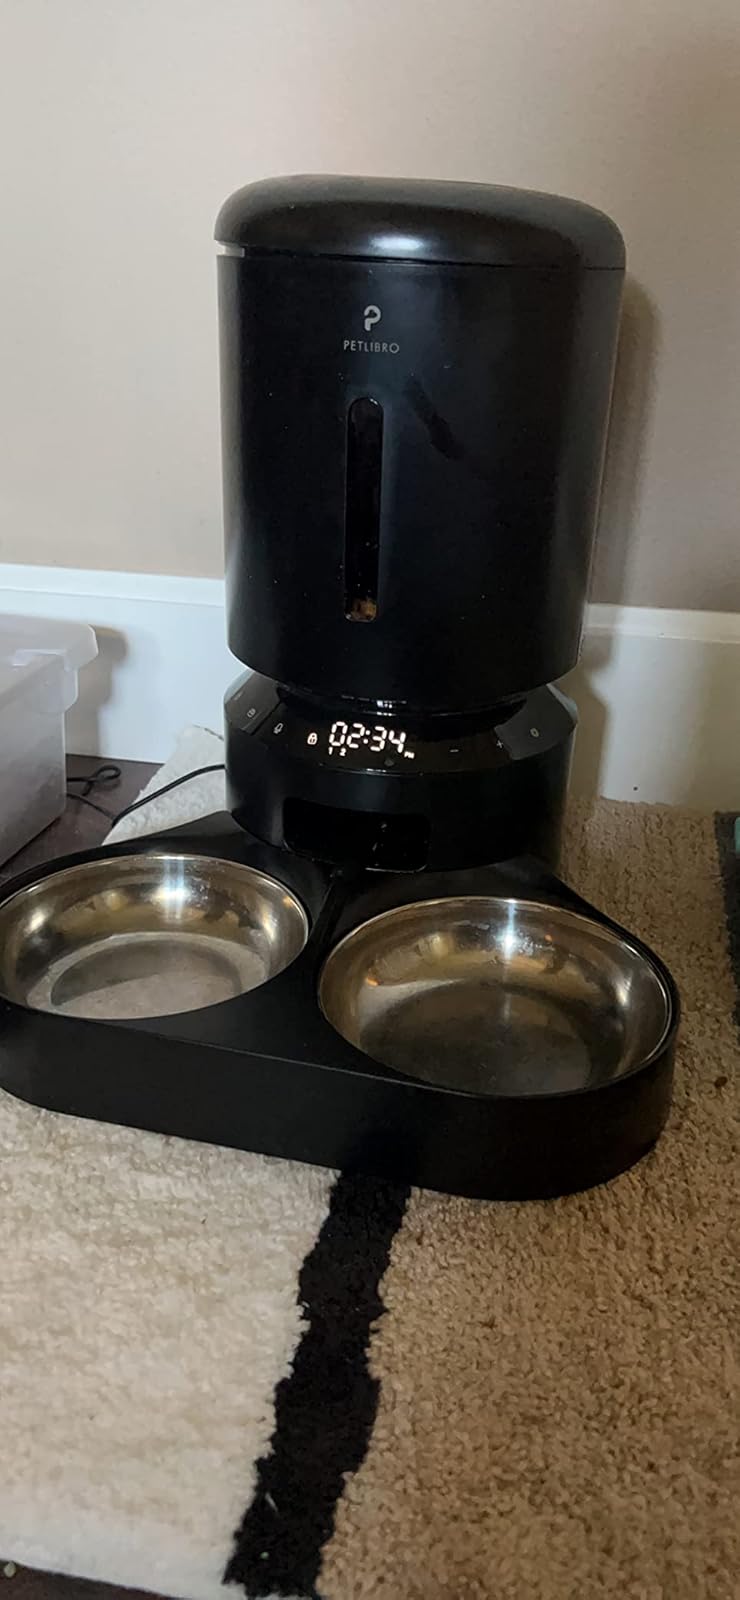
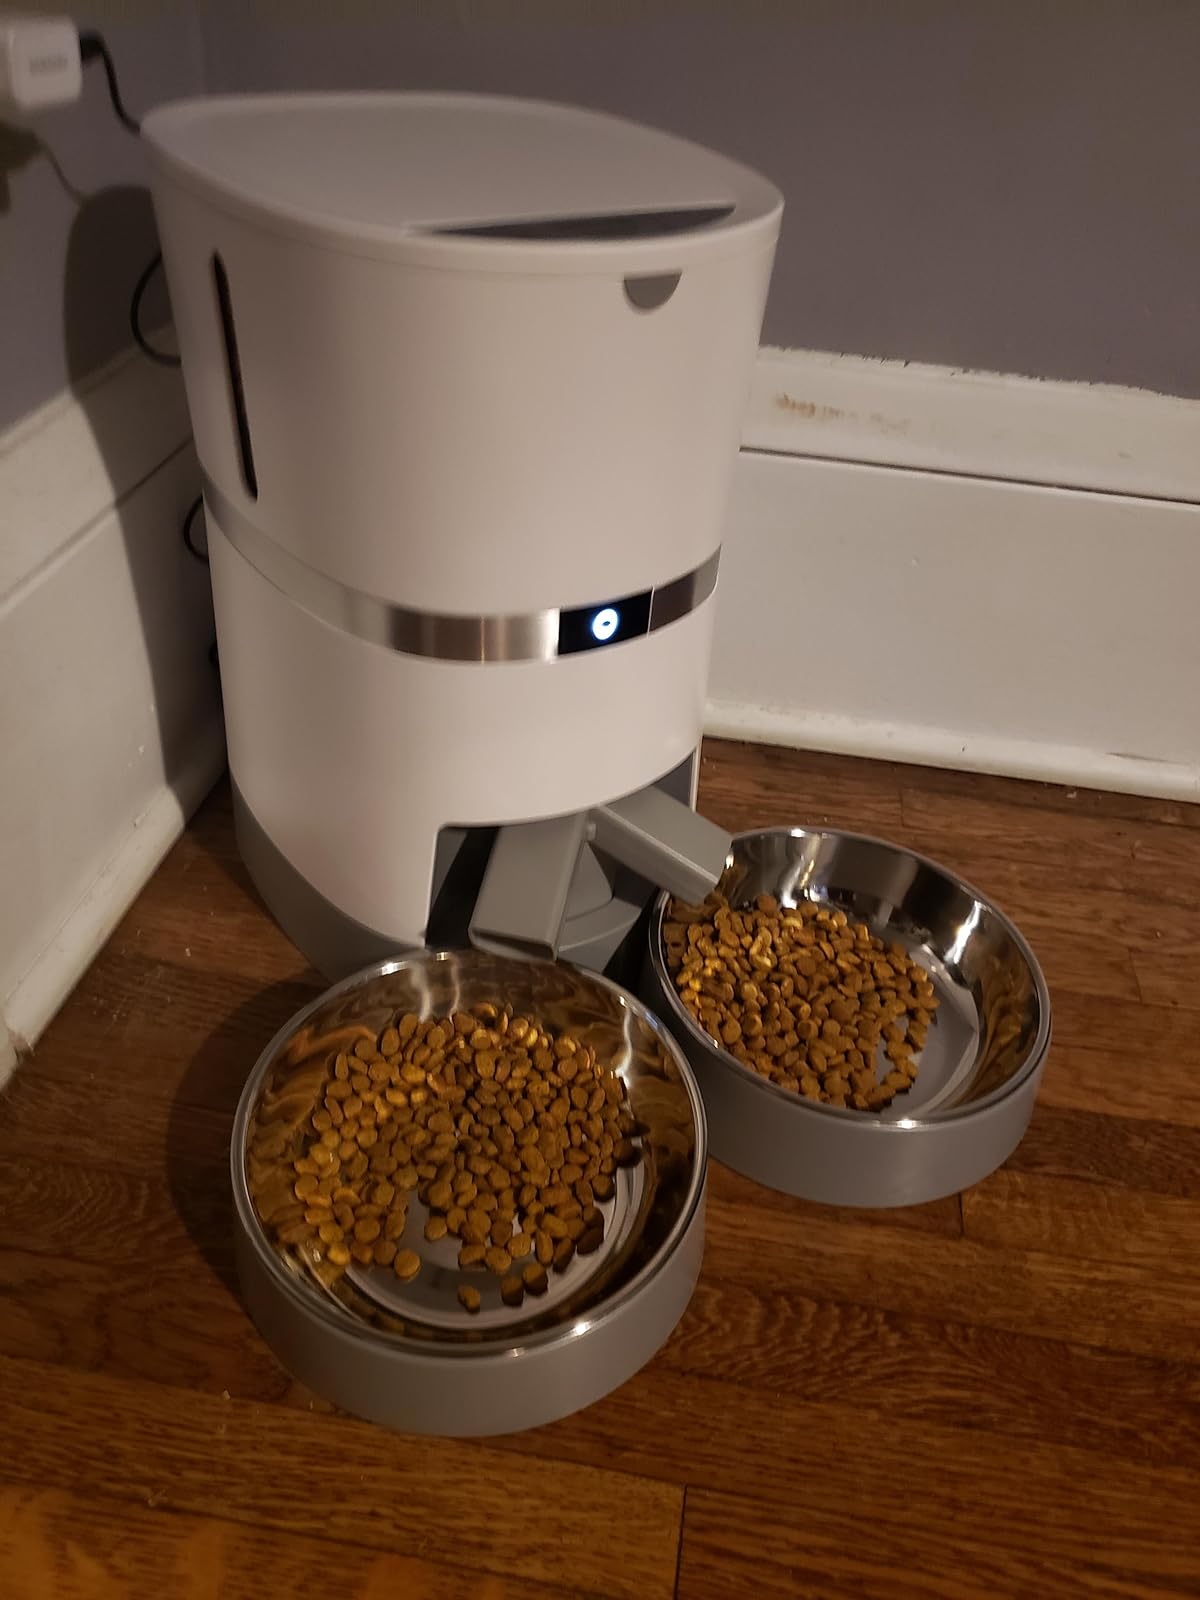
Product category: items_feeder
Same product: no